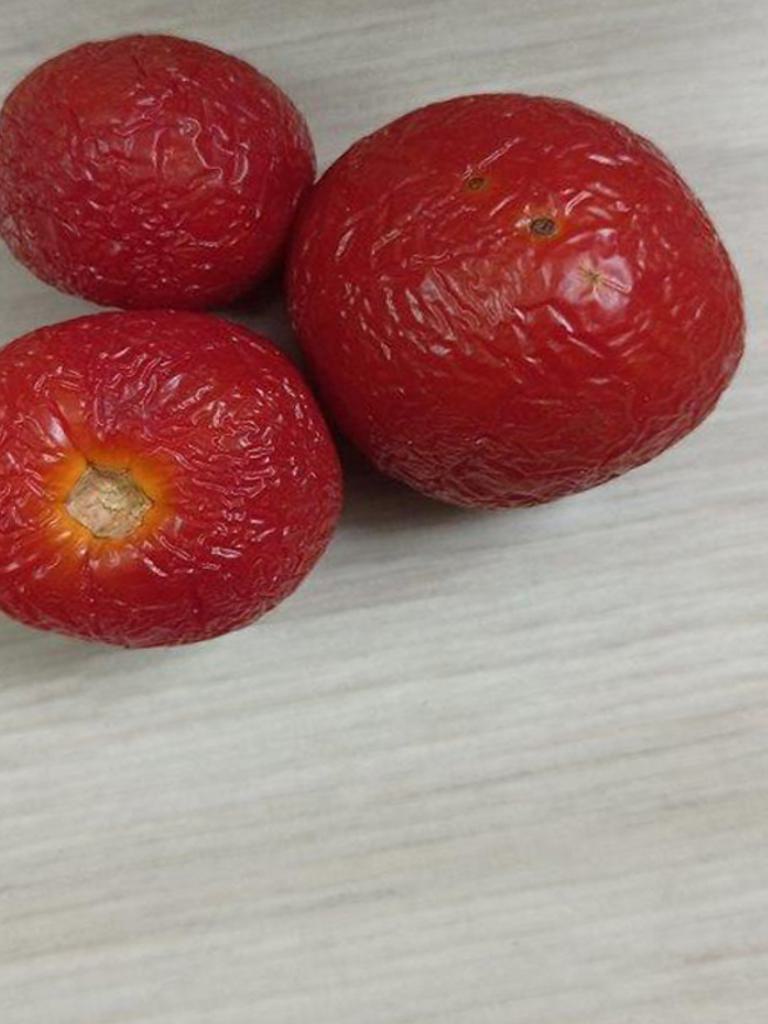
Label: Rotten